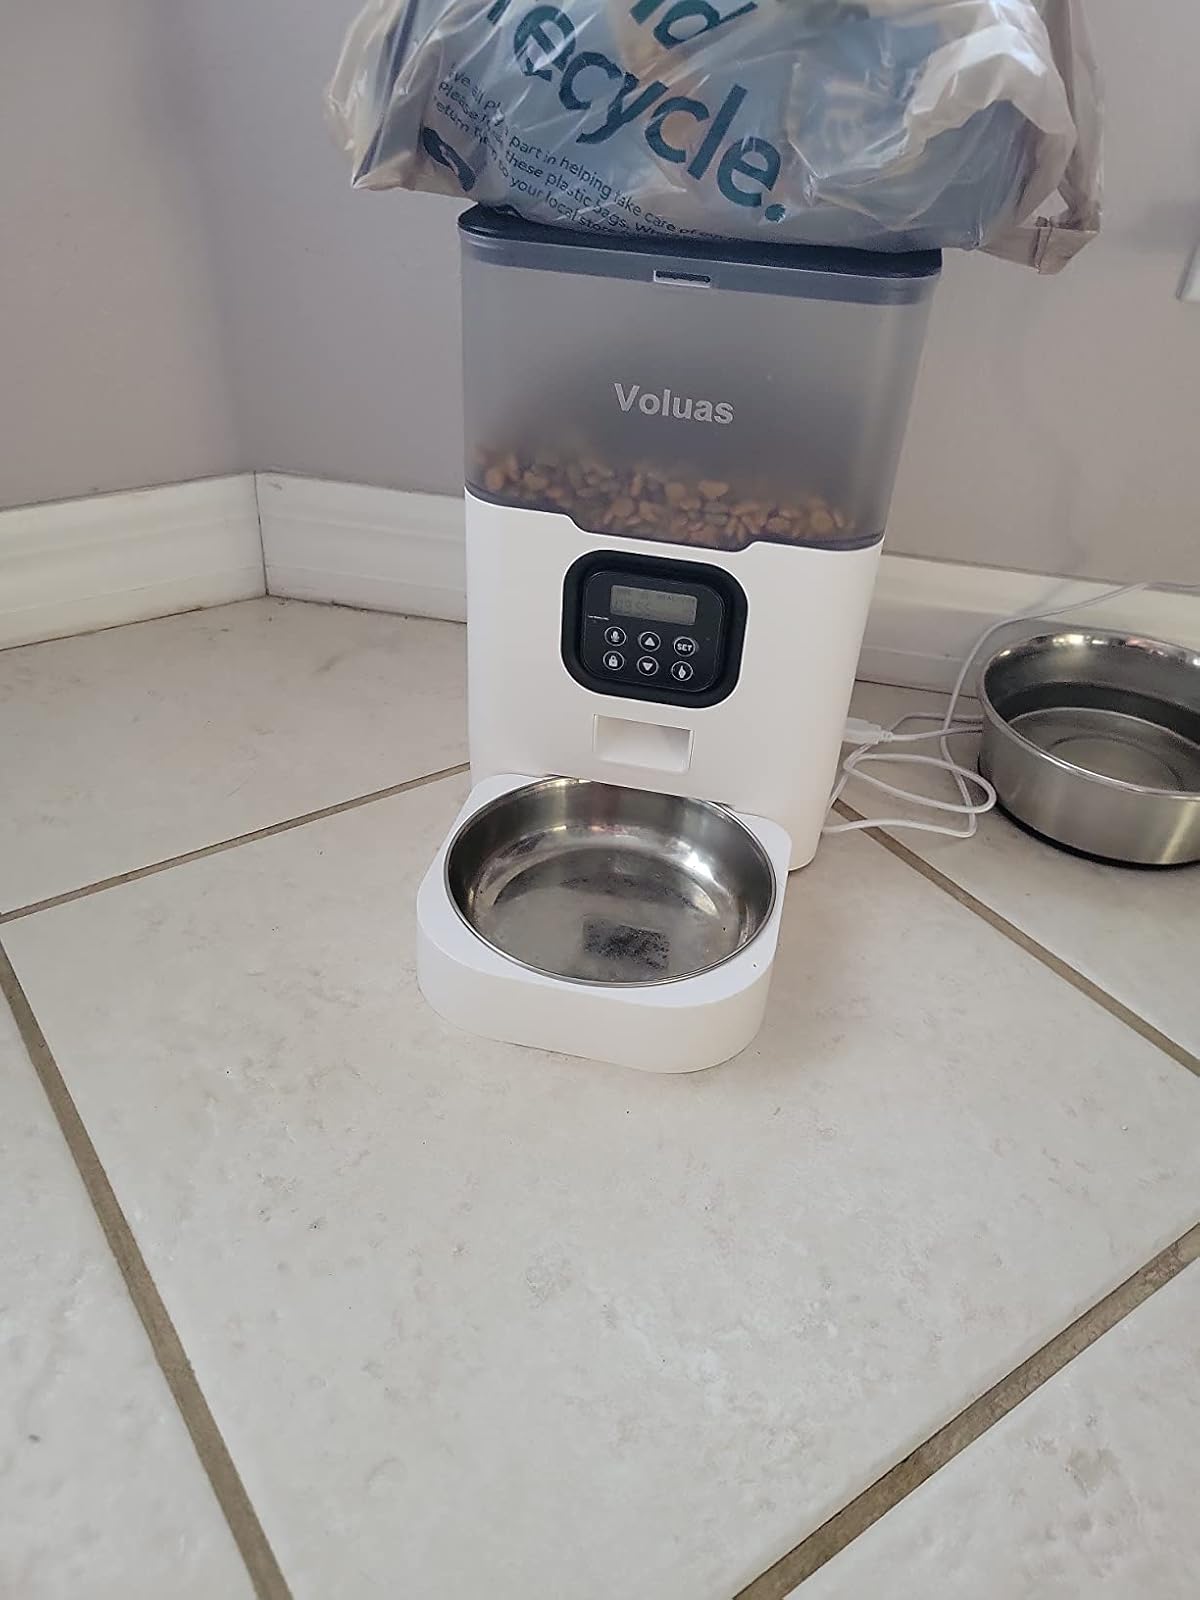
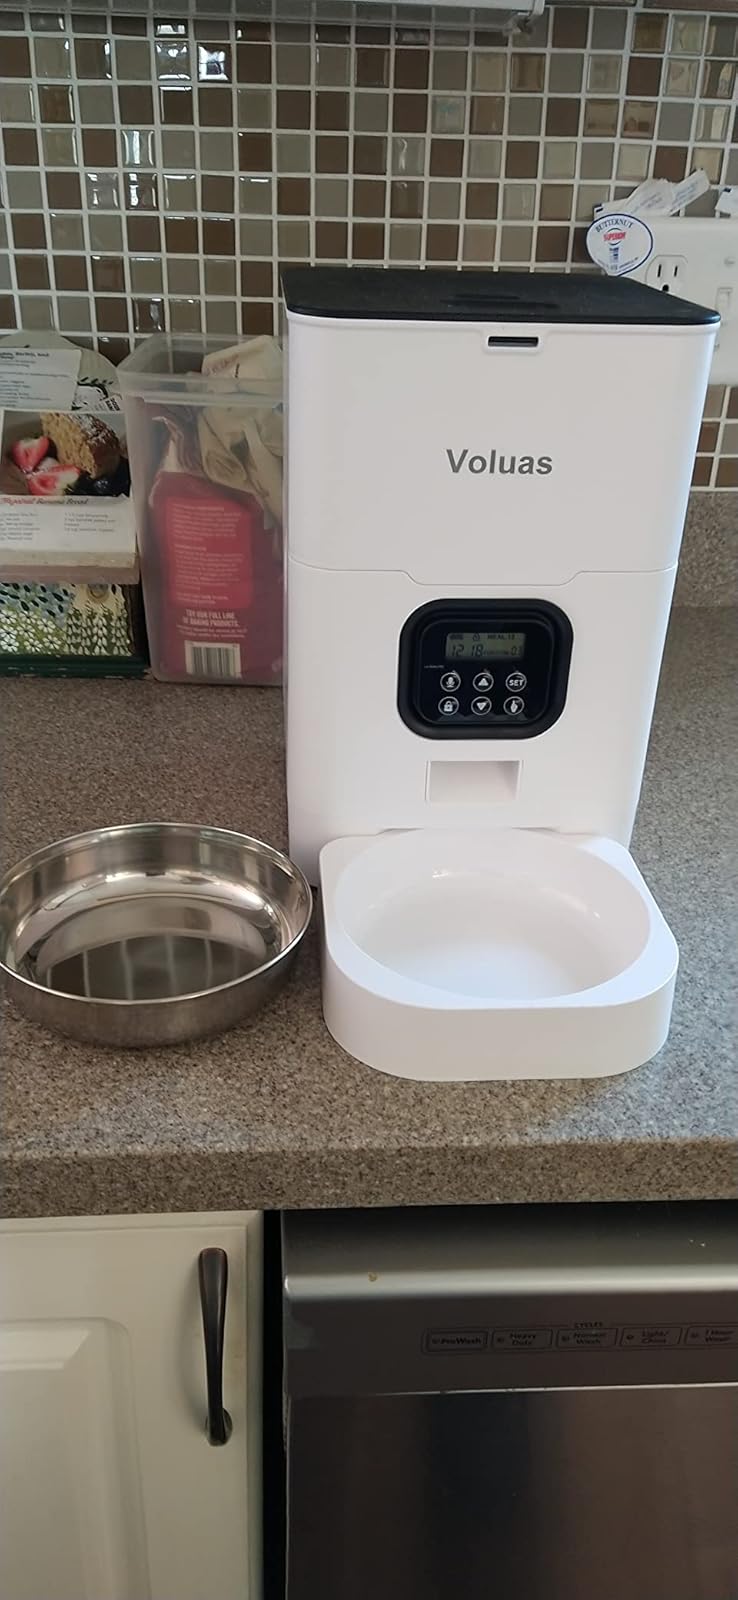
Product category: items_feeder
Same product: no